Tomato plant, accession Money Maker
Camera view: vertical (180 deg); turntable rotation: 300 degrees
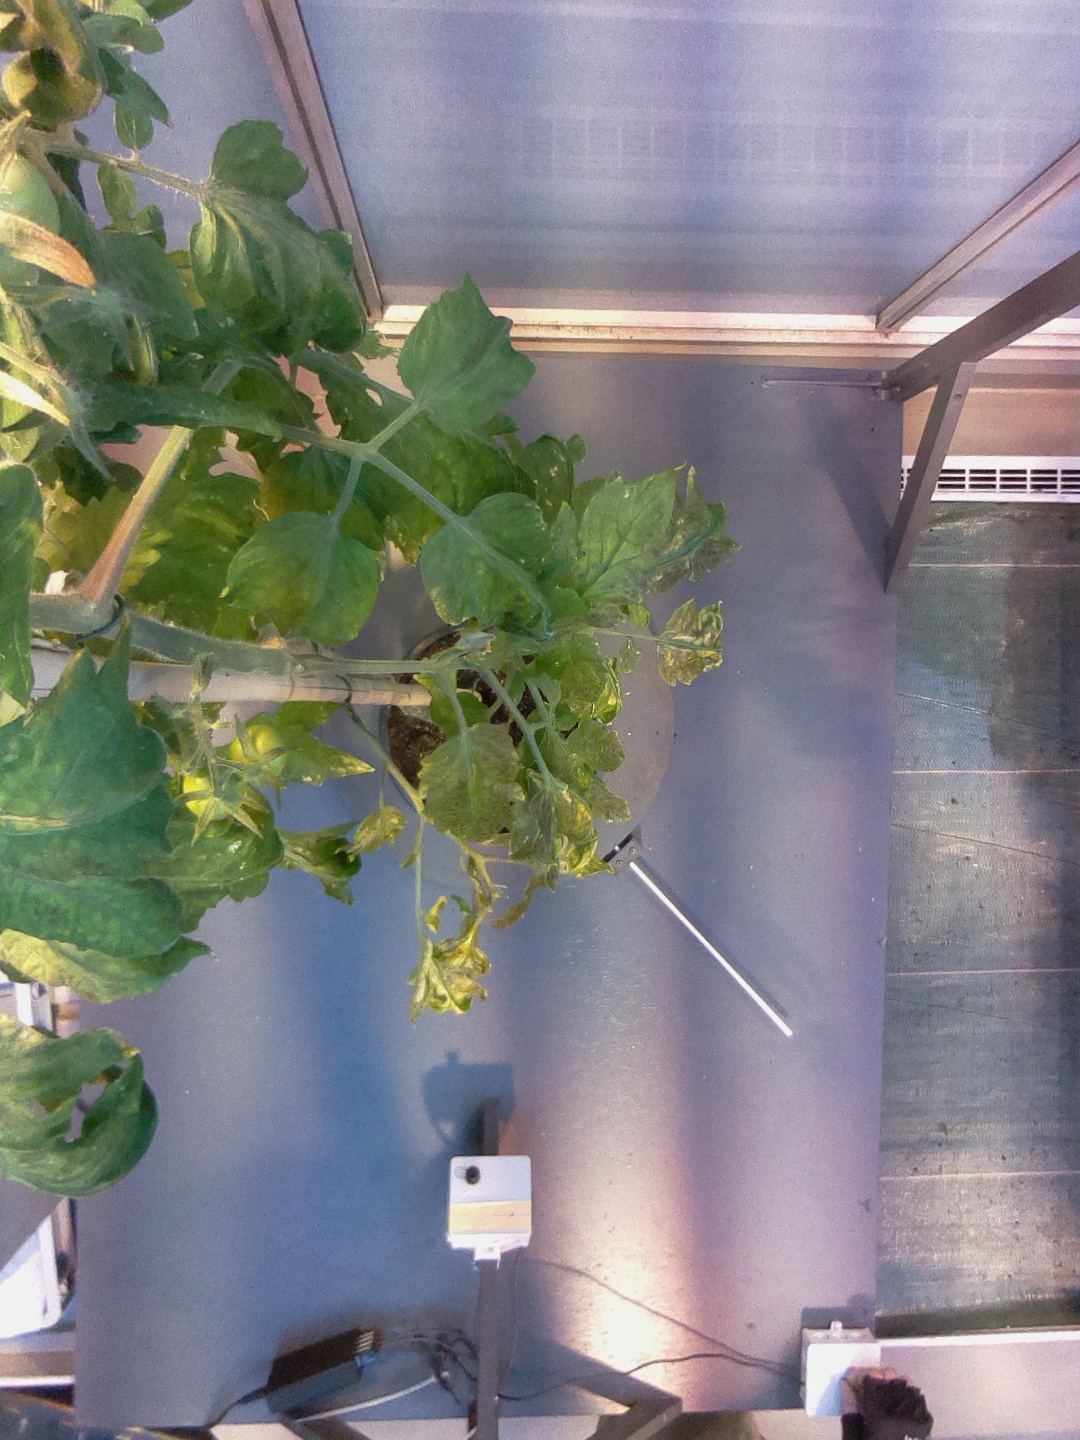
BBCH growth stage 72: 20%-30% of final fruit size